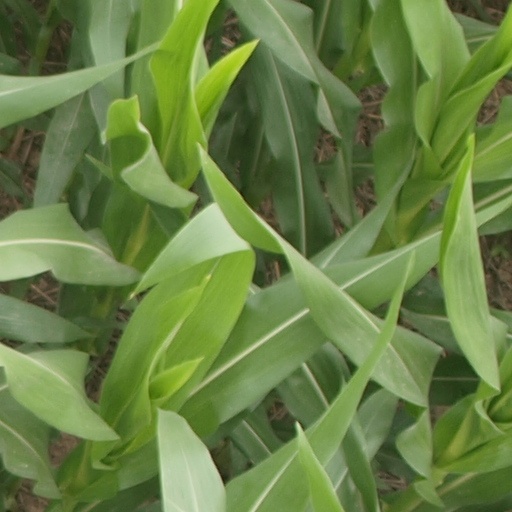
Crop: maize; corn